Type 38 75 mm field gun

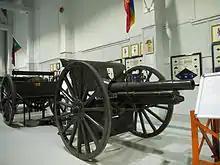
Type 38 75 mm field gun at Base Borden Military Museum

Although Japan had extensive experience with artillery, as the result of its war with Russia in 1904-05, and had the technology and industrial infrastructure to construct medium or large caliber naval weapons prior to World War I, planners at the Imperial Japanese Army General Staff turned to Krupp in Germany, for the latest trend in artillery design. Initial units of Krupp 7.5 cm Model 1903 were imported, and then eventually over 2,000 units, designated "Type 38" in Japan, were produced under license by the army’s Osaka Arsenal.